Housing in Glasgow

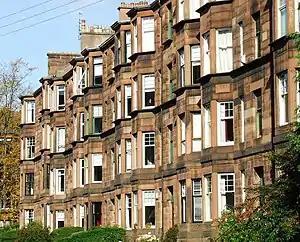
A typical Glasgow tenement block

Glasgow, the largest city in Scotland, has several distinct styles of residential buildings. Building styles reflect historical trends, such as rapid population growth in the 18th and 19th centuries, deindustrialisation and growing poverty in the late 20th century, and civic rebound in the 21st century.